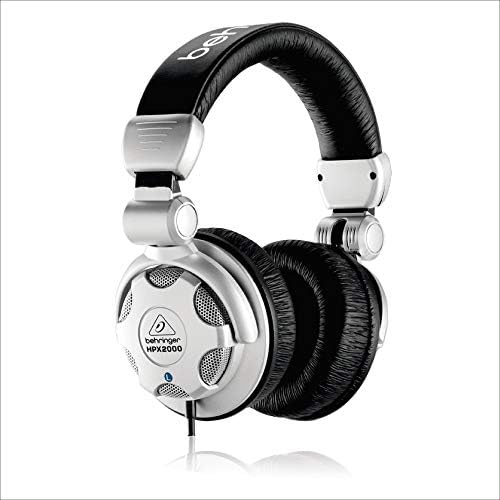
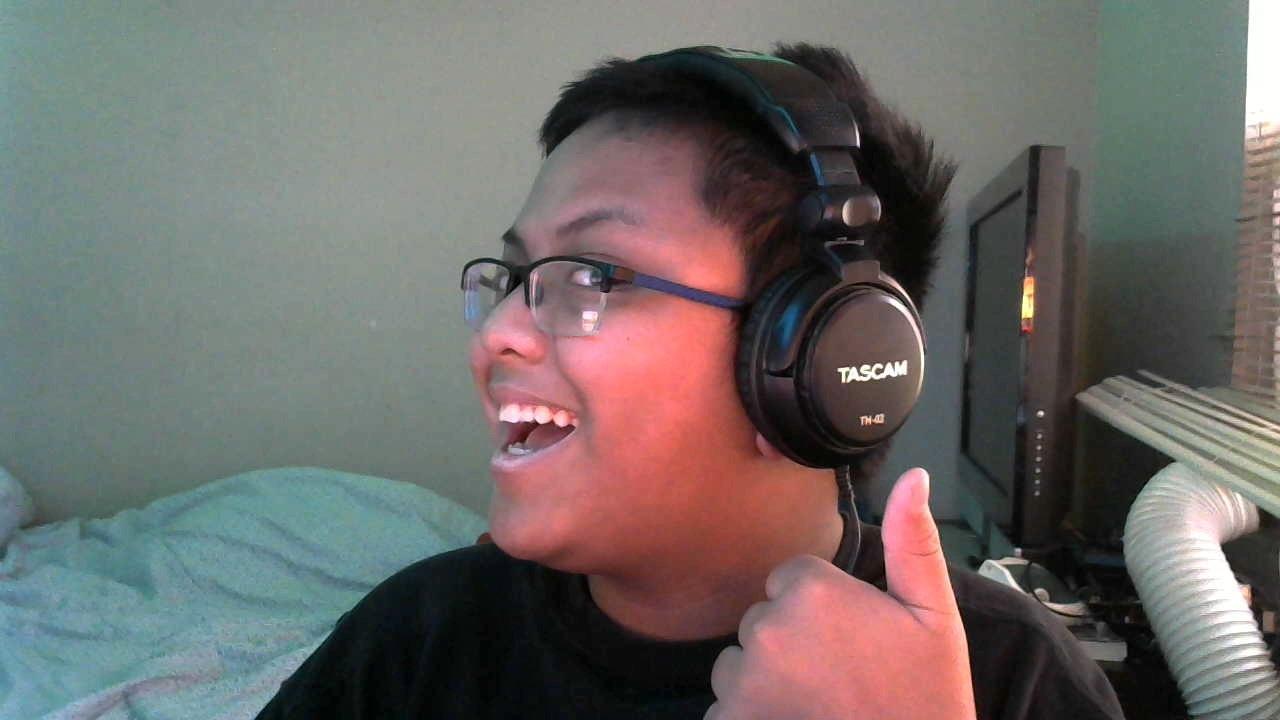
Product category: headphones
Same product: no